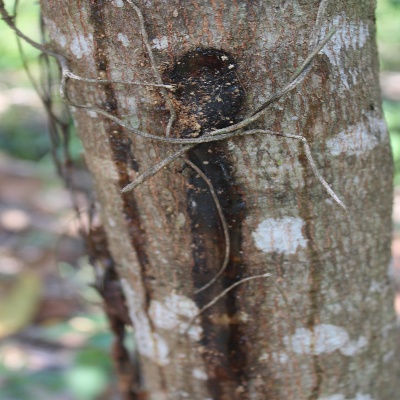
Crop: Cashew
Condition: gumosis